Emergency (organization)

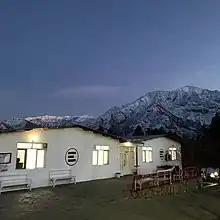
Emergency building in Anabah, Afghanistan, with Hindu Kush mountains in the background.

Projects usually involve the construction and operation of permanent hospitals, as well as training of local staff. The original aim was to bring free, high-quality medical assistance to war victims. Over time, their projects assumed a broader view, now providing specialist and ongoing medical care in locations that require these facilities and expertise.